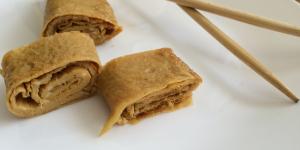
omelette japones